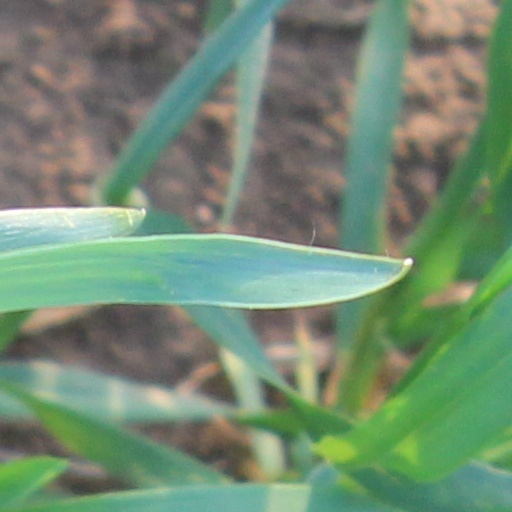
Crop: wheat